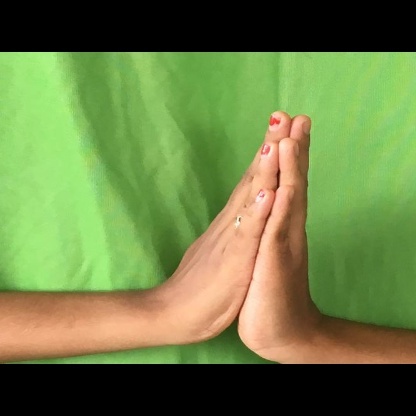
Mudra: Anjali